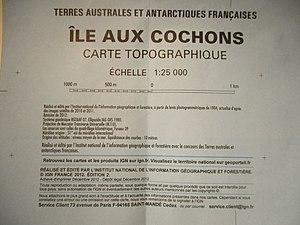
description de la carte 4450C par IGN, avec l'historique de la carte
L’île aux Cochons est une île française située dans le Sud-Ouest de l'océan Indien et appartenant à l'archipel Crozet.